Williams Racing

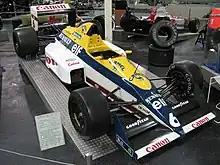
Williams FW12C, the first powered by a Renault engine

The Renault era started in , with Riccardo Patrese and Thierry Boutsen at the helm of the two Williams cars. Boutsen replaced Mansell, who had signed a contract with Ferrari. The engine's first Grand Prix in Brazil was one that the team would prefer to forget: Boutsen retired with an engine failure and Patrese with an alternator failure. Williams managed to get back on track with Boutsen finishing in fourth at the next race in Italy; winning the team three points. Two races later at the Mexican Grand Prix, the team managed to achieve their first podium with the Renault engine, as Patrese finished second, 15 seconds behind Ayrton Senna in first. The next race saw Patrese finish second again, having started from 14th on the grid, with Boutsen finishing in 6th. At the sixth round in Canada, Williams not only scored their first win with the Renault engine but also their first one-two: with Boutsen finishing in first followed by Patrese in second. This won the team 15 points. Williams came second in the Constructors' Championship, scoring 77 points, 64 points behind McLaren. Patrese finished 3rd in the Drivers' Championship with 40 points, 41 points behind first-placed Alain Prost. Boutsen finished 5th in the championship with 37 points after also winning in Australia. Boutsen's win gave Williams the distinction of having won both the first and last Grand Prix of the 1980s.